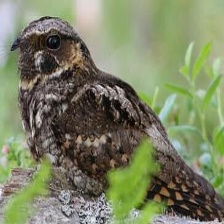
Species: EASTERN WIP POOR WILL
Scientific name: ANTROSTOMUS VOCIFERUS